Mix Diskerud

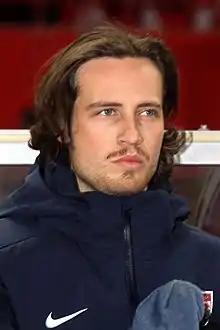
Diskerud with the United States in 2013

Mikkel Morgenstar Pålssønn "Mix" Diskerud (born October 2, 1990) is a former professional soccer player who played as a midfielder. Born in Norway to an American mother and a Norwegian father, he represented the United States internationally. A full international since 2010, he has won 38 caps and scored 6 goals for the United States national team, and was a part of their 2014 FIFA World Cup squad.